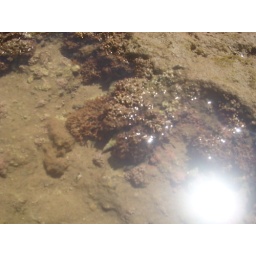
Under water life in red sea